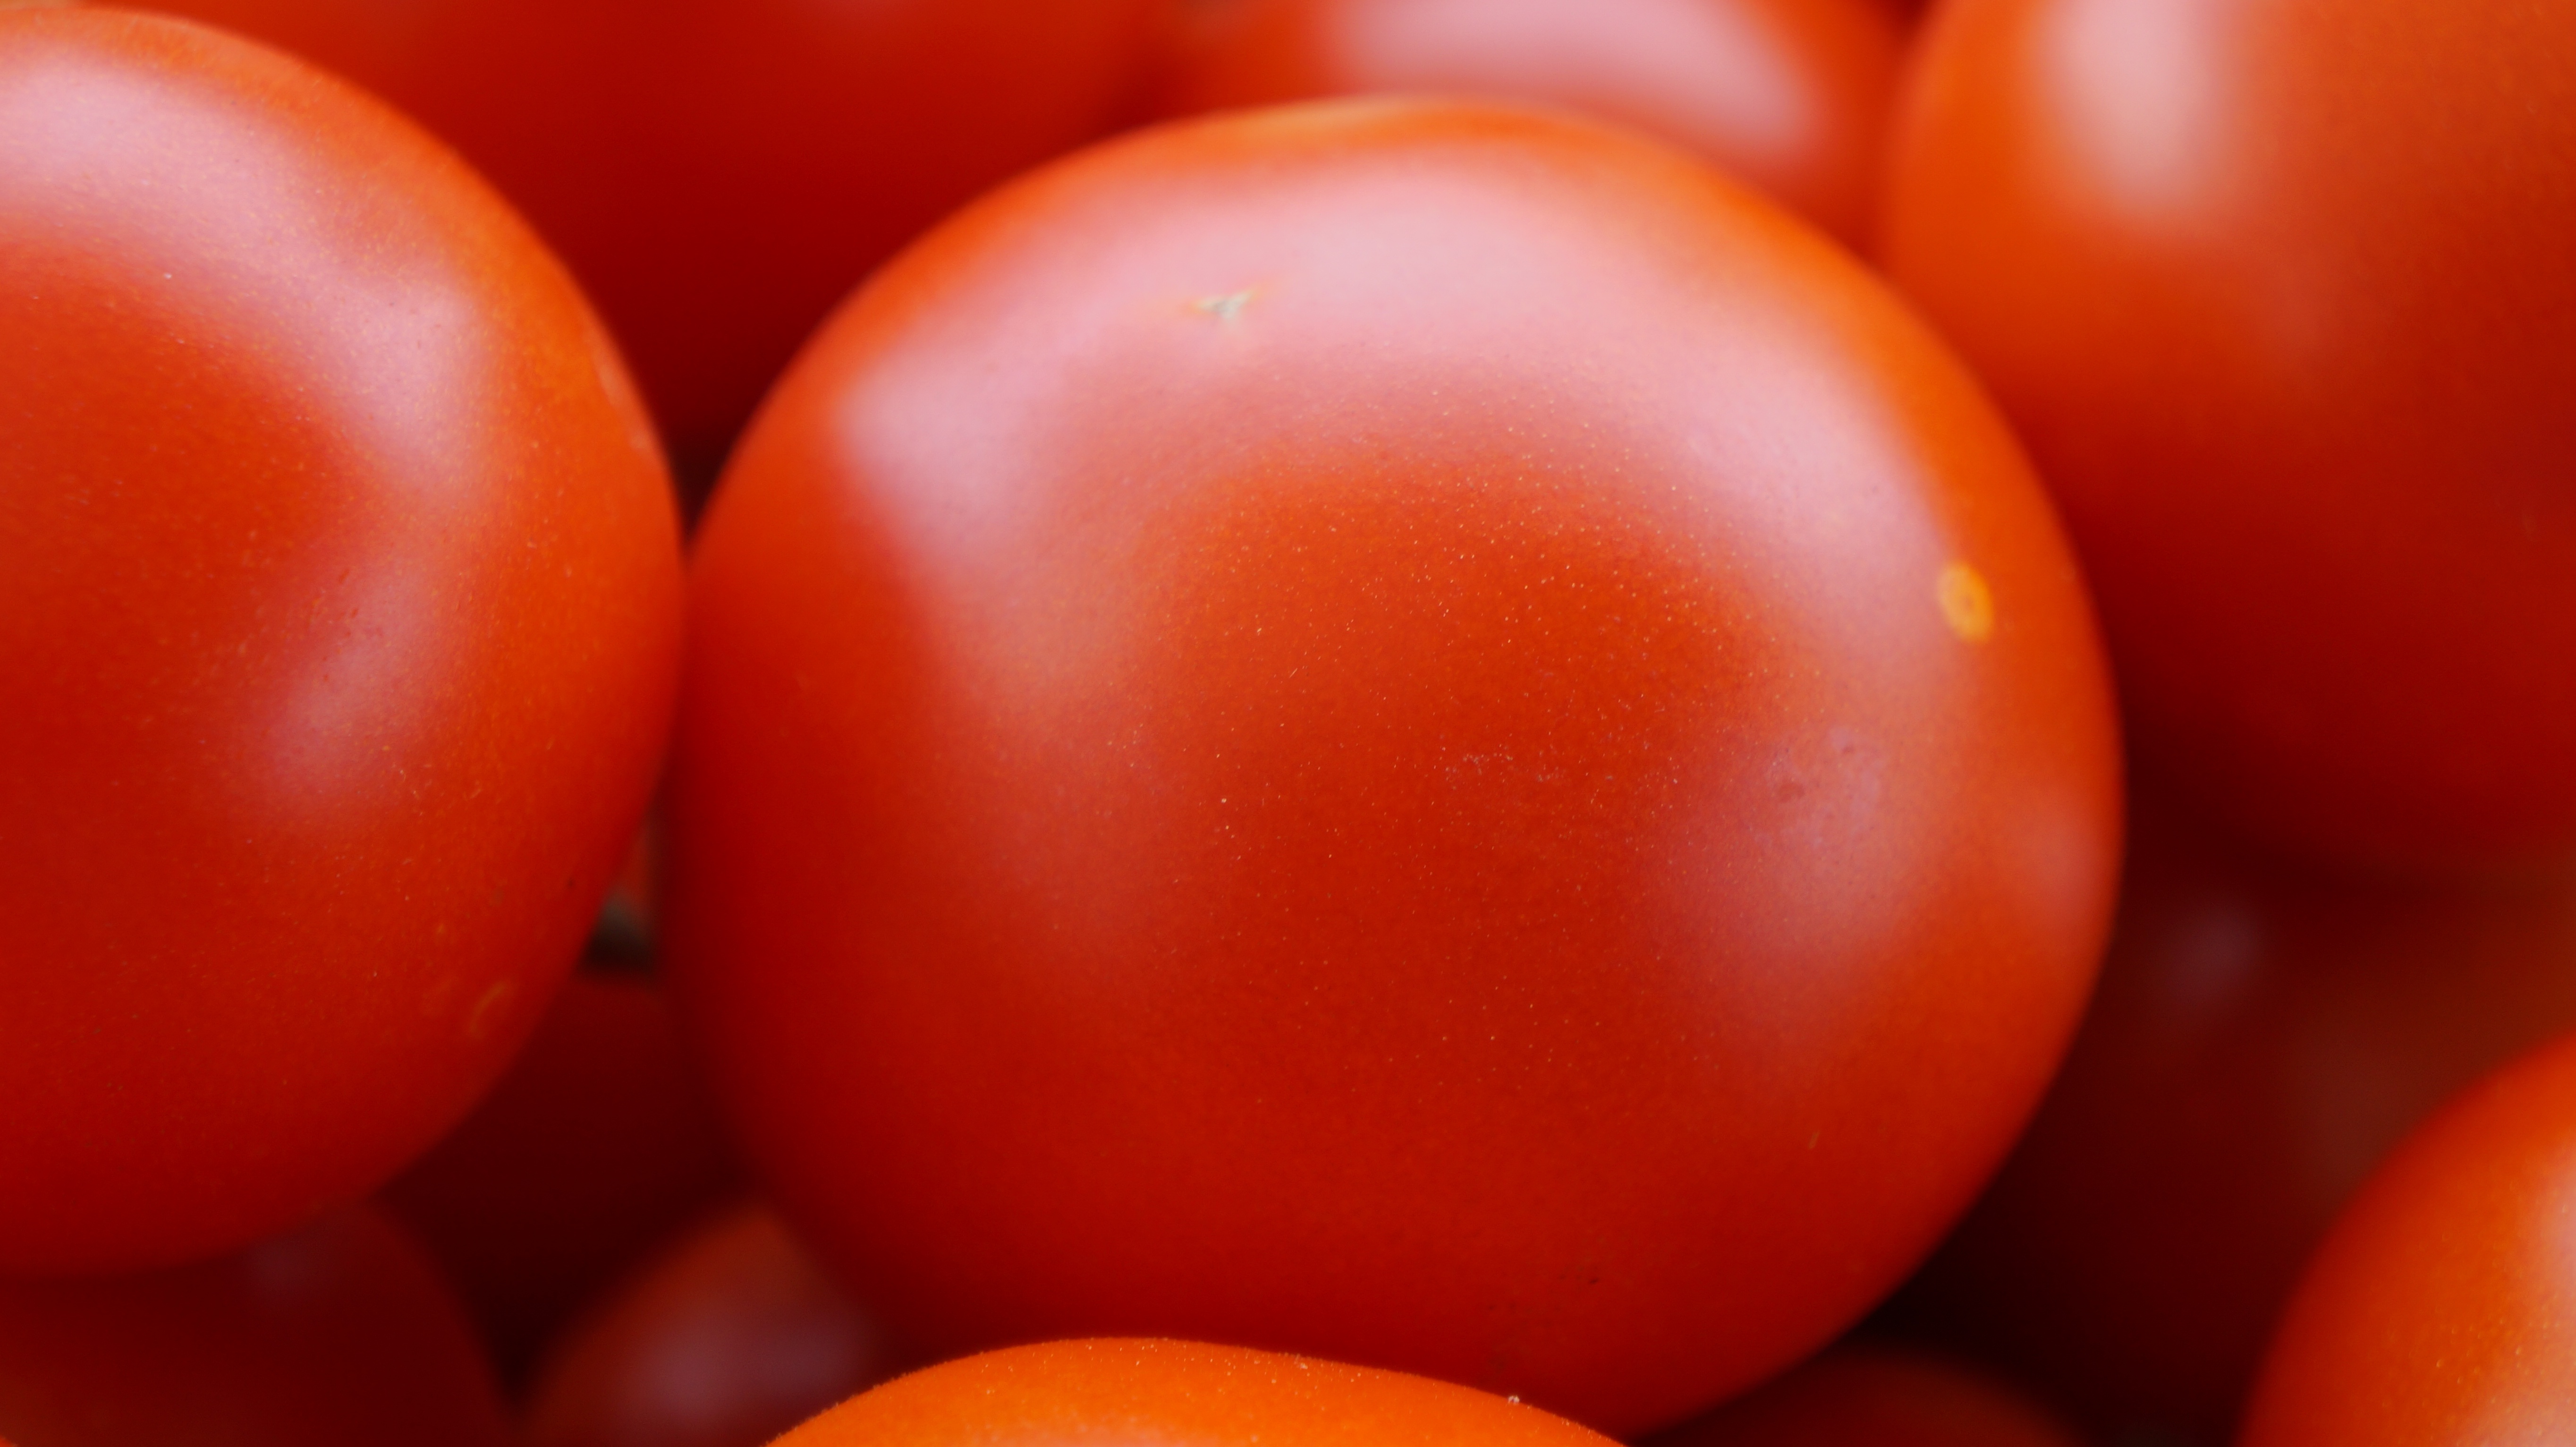
plant, fruit, summer, ripe, food, red, harvest, produce, vegetable, healthy, delicious, tomato, vegetables, tomatoes, vitamins, mature, flowering plant, land plant, potato and tomato genus